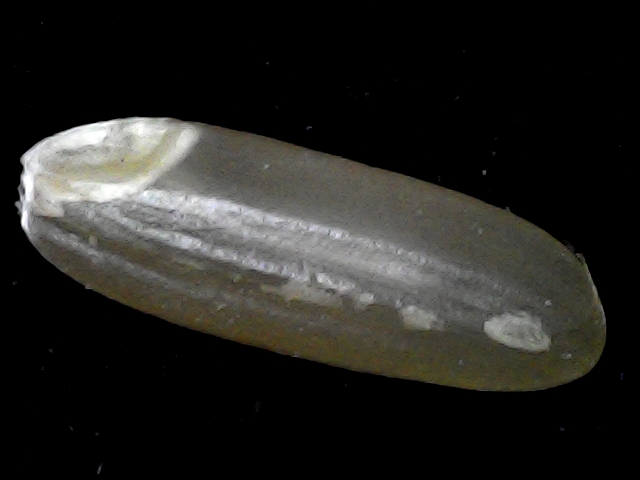
Rice variety: BR23